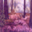
Label: forest